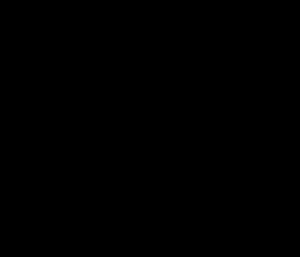
C₃H₆O est la formule brute de plusieurs isomères.